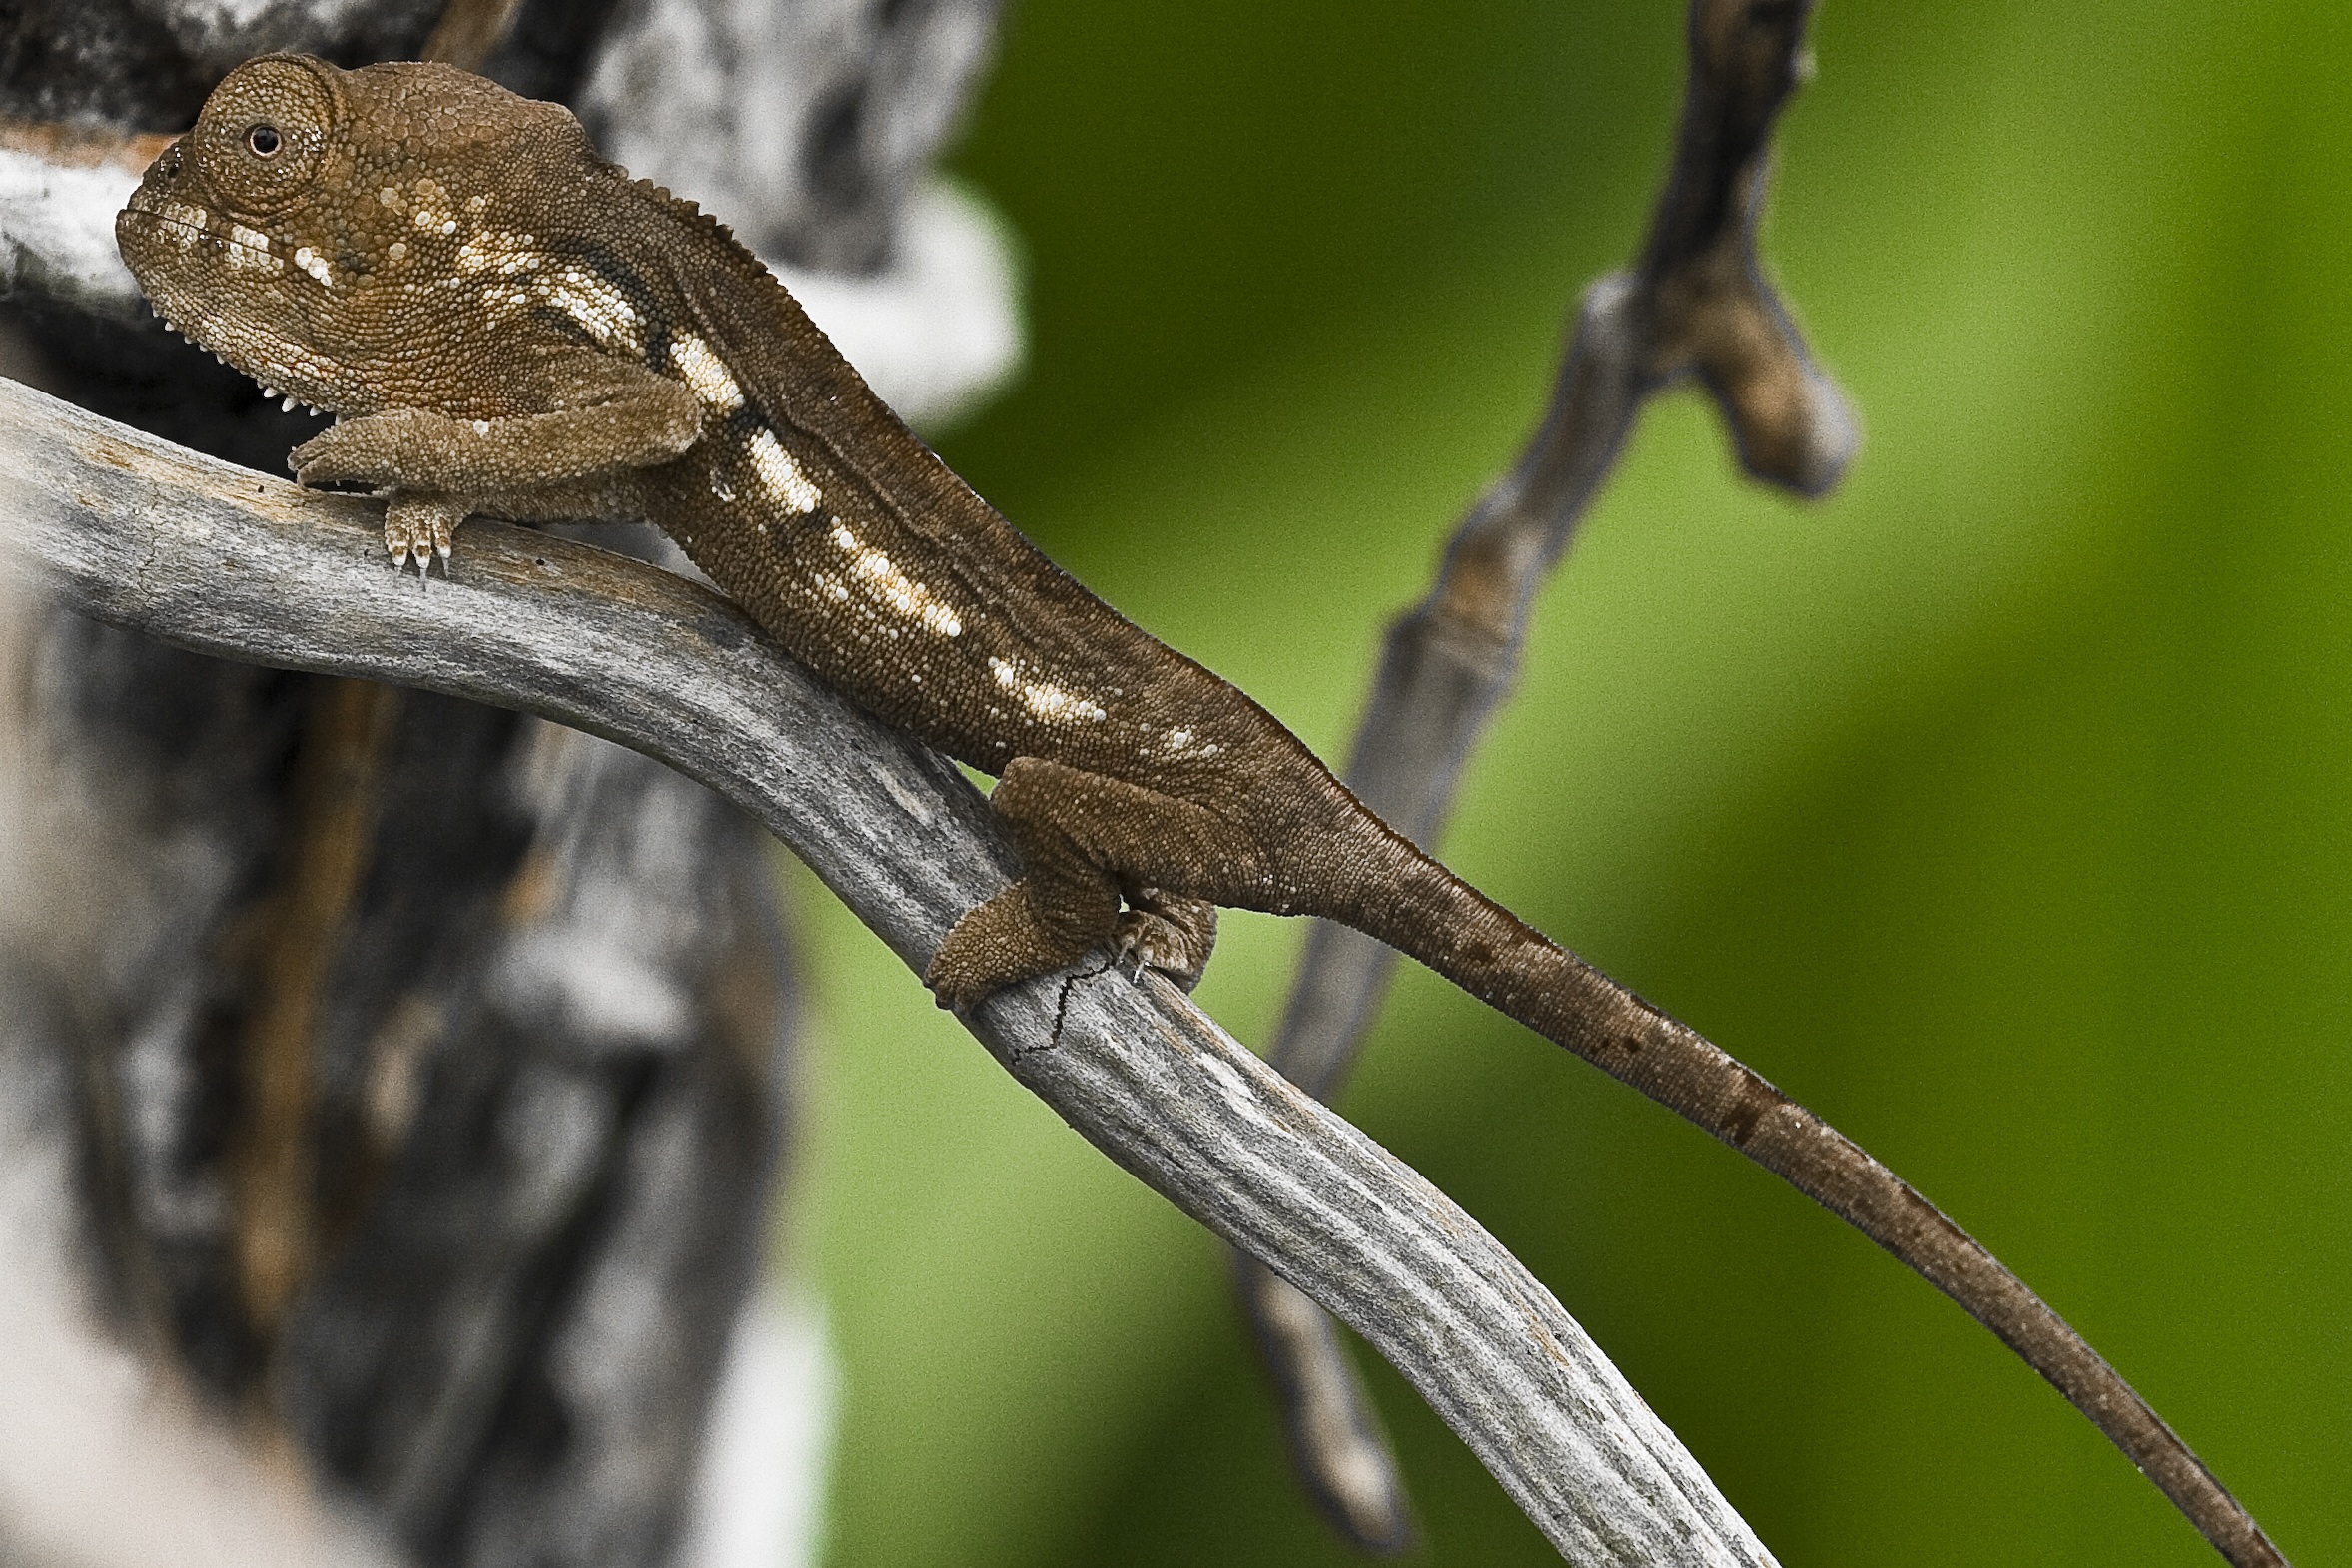
branch, meeting, wildlife, reptile, fauna, lizard, twig, close up, chameleon, vertebrate, endemic, macro photography, plant stem, scaled reptile